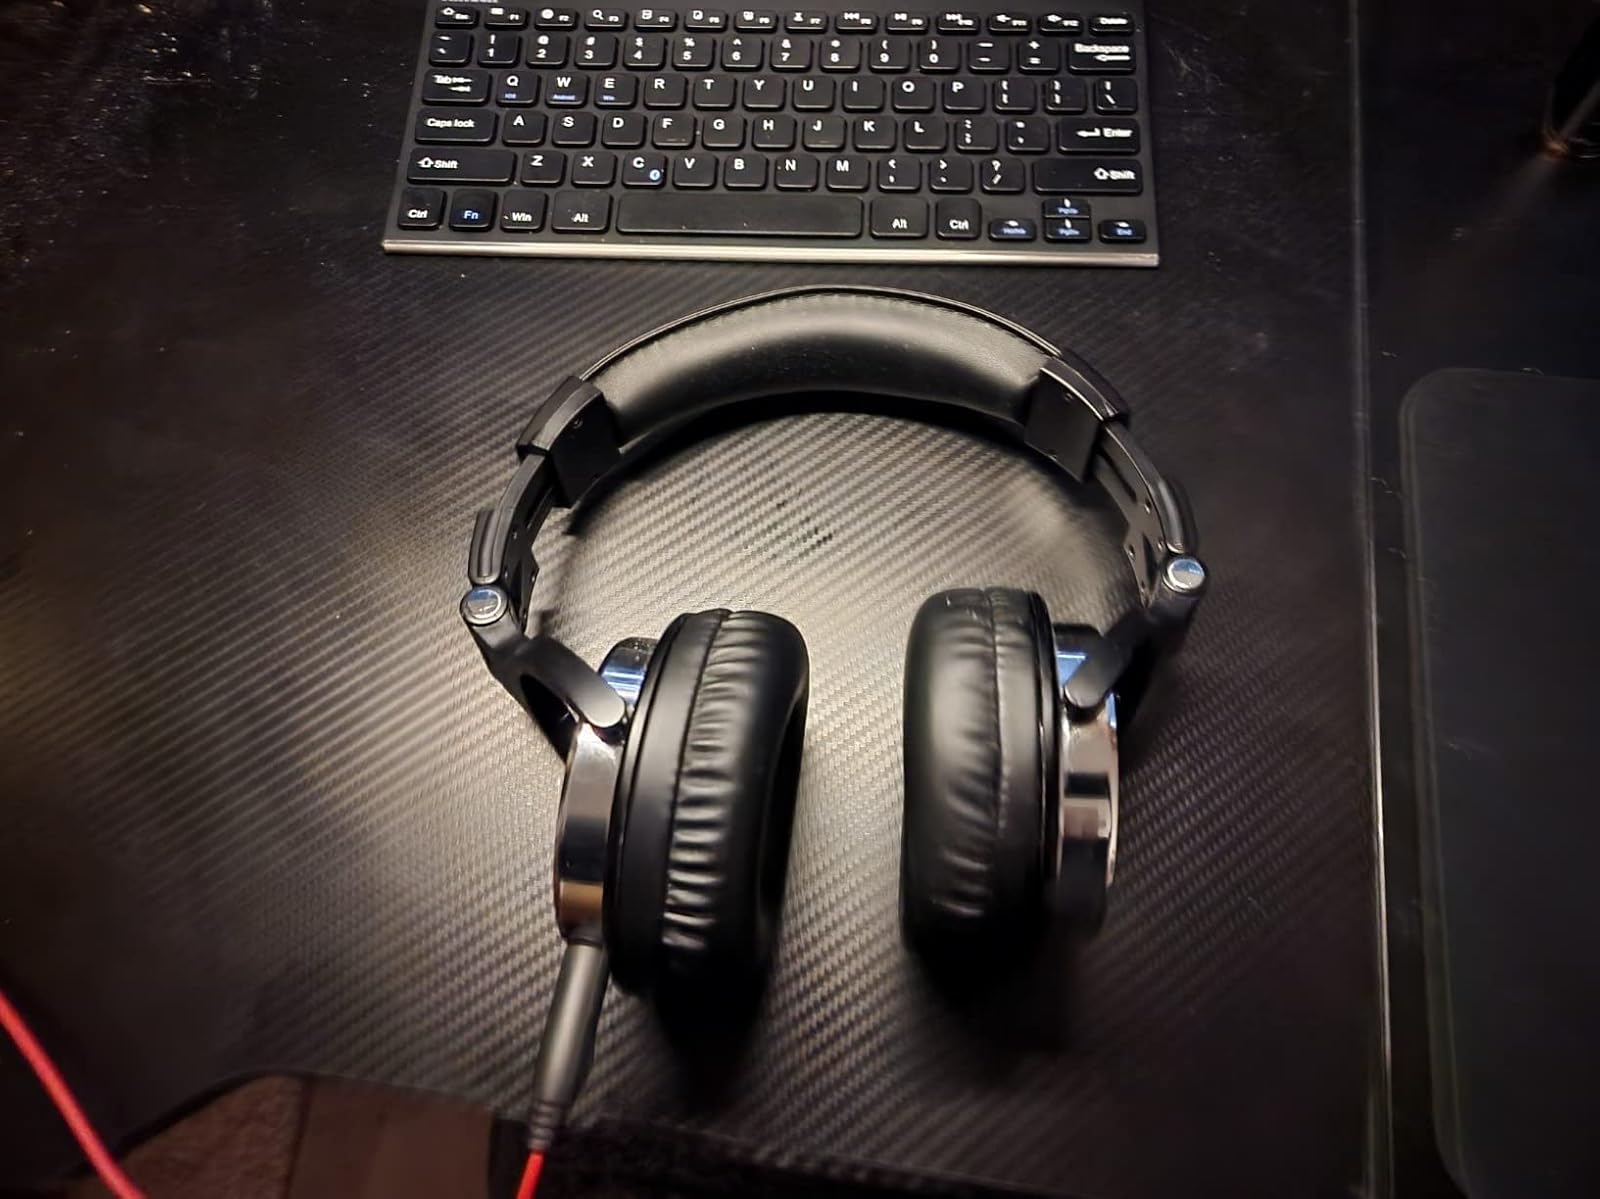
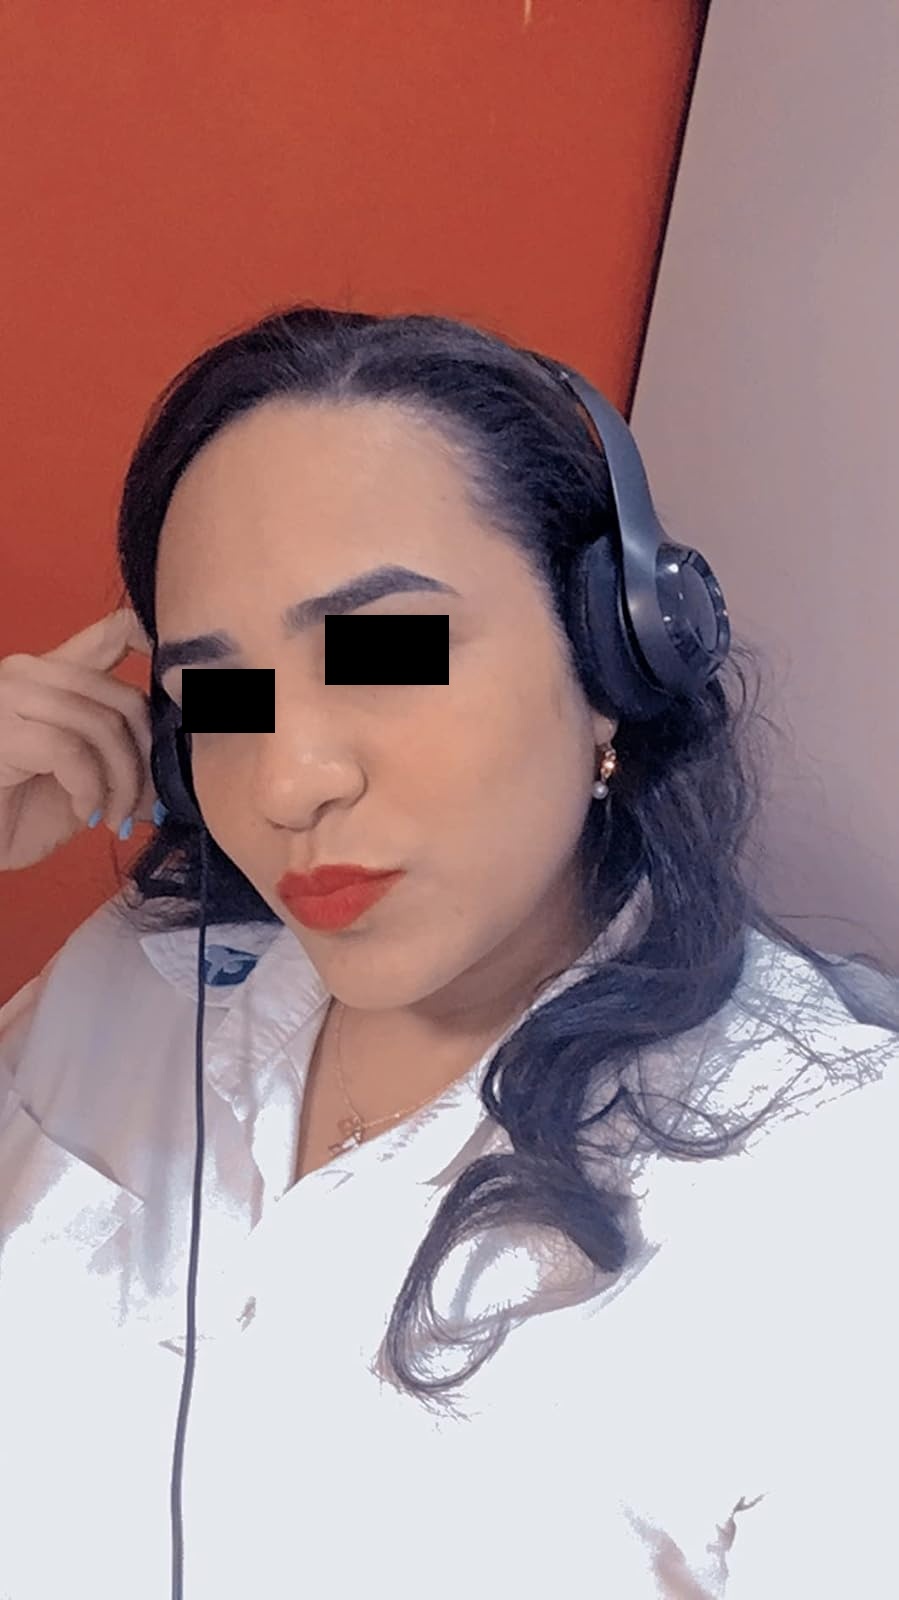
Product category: headphones
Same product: no